Jeannette expedition

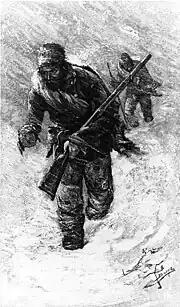
Nindemann and Noros

The entire crew of thirty-three men was still together. De Long's general plan was to march with dogs and sleds to the New Siberian Islands, somewhere to the south, and then use the boats to carry his party to the Siberian mainland. According to Petermann's maps his intended landfall, the Lena Delta, was studded with settlements that would provide them with shelter and safety. By June 25, after a week's hard traveling on the ice, the northward drift had nullified their progress; they were further from land than they had been when they set out.